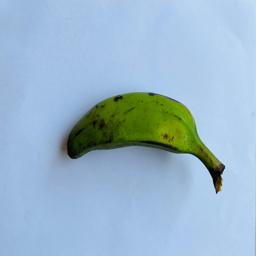
Ripeness: Green